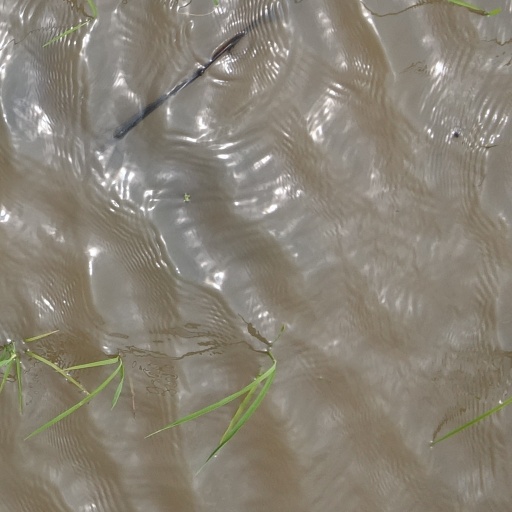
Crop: rice